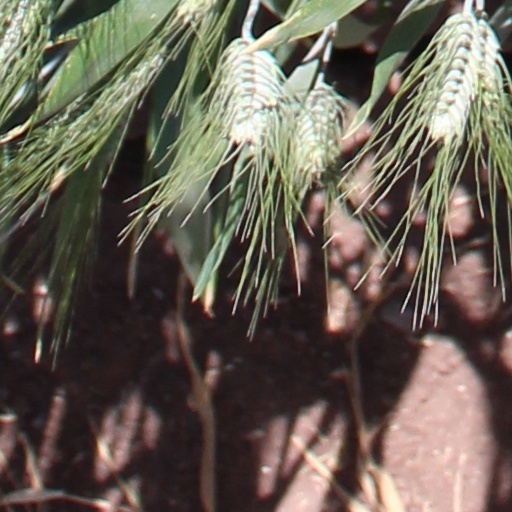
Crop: wheat